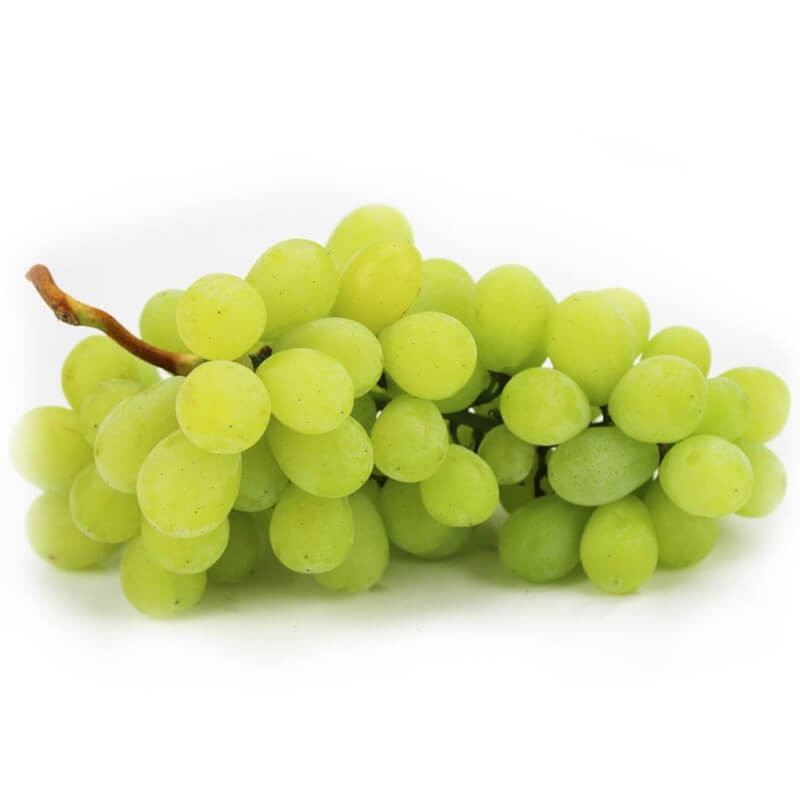
WEISSE TRAUBEN, FRISCH BIO (ca. 0,50 kg)
- eine Quelle für Vitamine und Mineralien - kann das Abnehmen unterstützen - ein gesunder Snack und eine köstliche Zugabe zum Dessert Trauben sind eine Pflanze aus der Familie der Weinreben, deren Früchte bzw. Beeren sowohl roh als auch verarbeitet verzehrt werden können. Die Trauben stammen von den wilden Weinreben der Kaspischen Meeresregion und waren bereits im fünften Jahrtausend v. Chr. bekannt. Heutzutage werden Weinreben fast auf der ganzen Welt angebaut, aber die erste Assoziation zu den Plantagen dieser schönen Pflanze, die süß-herbe Früchte bringt, kommt einem immer noch aus dem Mittelmeerraum. Trauben sind Früchte, die äußerst reich an wohltuenden Inhaltsstoffen sind zu unserer Gesundheit. . Sie enthalten Vitamine: C-, A-, E-, K- und B-Vitamine sowie eine Reihe von Mineralien: Kupfer, Chrom, Kalzium, Eisen, Magnesium, Phosphor, Kalium, Natrium, Zink, Mangan, Selen und Fluor. Ihr regelmäßiger Verzehr kann vielen Krankheiten vorbeugen, sich positiv auf die Elastizität und Straffheit der Haut auswirken, ein Verbündeter im Kampf um die Erhaltung der Jugend sein und Schlankheitsprozesse unterstützen. Zu den Nahrungsmitteln auf Traubenbasis gehören unter anderem. Marmeladen, Säfte, Rosinen, Traubenkernöle und Weinessig. EMPFOHLENE LAGERUNGSBEDINGUNGEN Trocken lagern cooler Ort
Brand: BIO PLANET
Category: Food, Beverages & Tobacco > Food Items > Fruits & Vegetables > Fresh & Frozen Fruits > Grapes